Mihail Ghelmegeanu

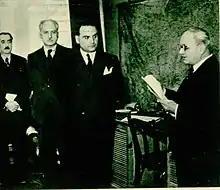
Ghelmegeanu, second from right, as Communications Minister in autumn 1938

Born in Craiova, he attended high school in Pitești. Subsequently, he entered the Faculties of Law and Literature at the University of Bucharest, and received a doctorate in law from the University of Paris in 1922. Admitted to the Ilfov County bar that year, in 1926 he joined the new National Peasants' Party (PNṬ). Elected to the Assembly of Deputies for Ismail County in 1928, he was a centrist within the party, supporting a focus on agricultural production. In 1932, he spoke out in the Assembly against the majority bonus system, arguing that representation should reflect the votes cast. During the Alexandru Vaida-Voievod government, he was undersecretary of state in the Agriculture Ministry, as well as head of the directorate for national minorities. Under Iuliu Maniu, he was state secretary for agriculture from 1932 to 1933.